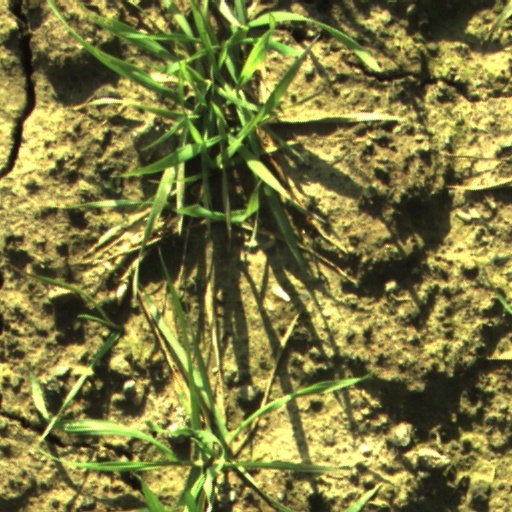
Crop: wheat